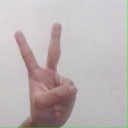
अक्षर: क